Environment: lab
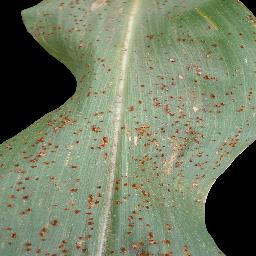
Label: common_rust